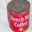
Label: can